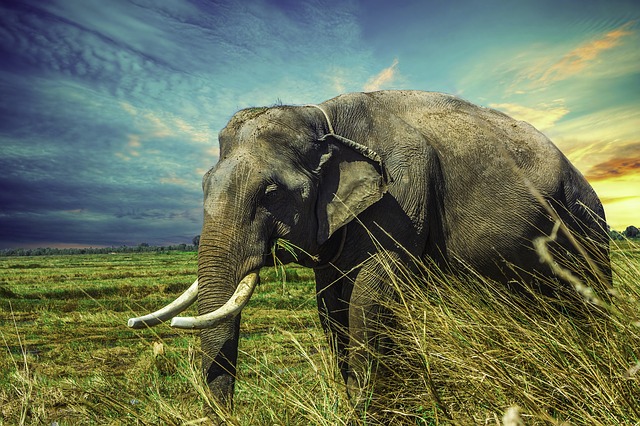
Label: elephant